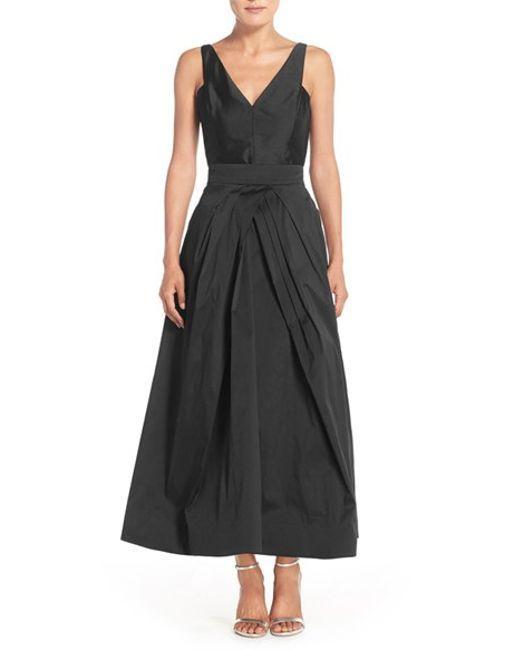
Langes schwarzes Kreppkleid für Damen